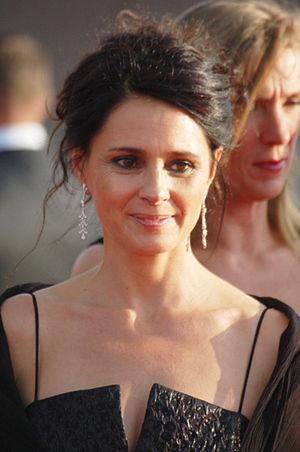
Anouk Grinberg au festival du film américain de Deauville.
Anouk Grinberg, née le 20 mars 1963 à Uccle, est une actrice française, également peintre et écrivaine.
Le Festival du cinéma américain de Deauville 2007, la 33ᵉ édition du festival, s'est déroulé du 31 août au 9 septembre 2007.